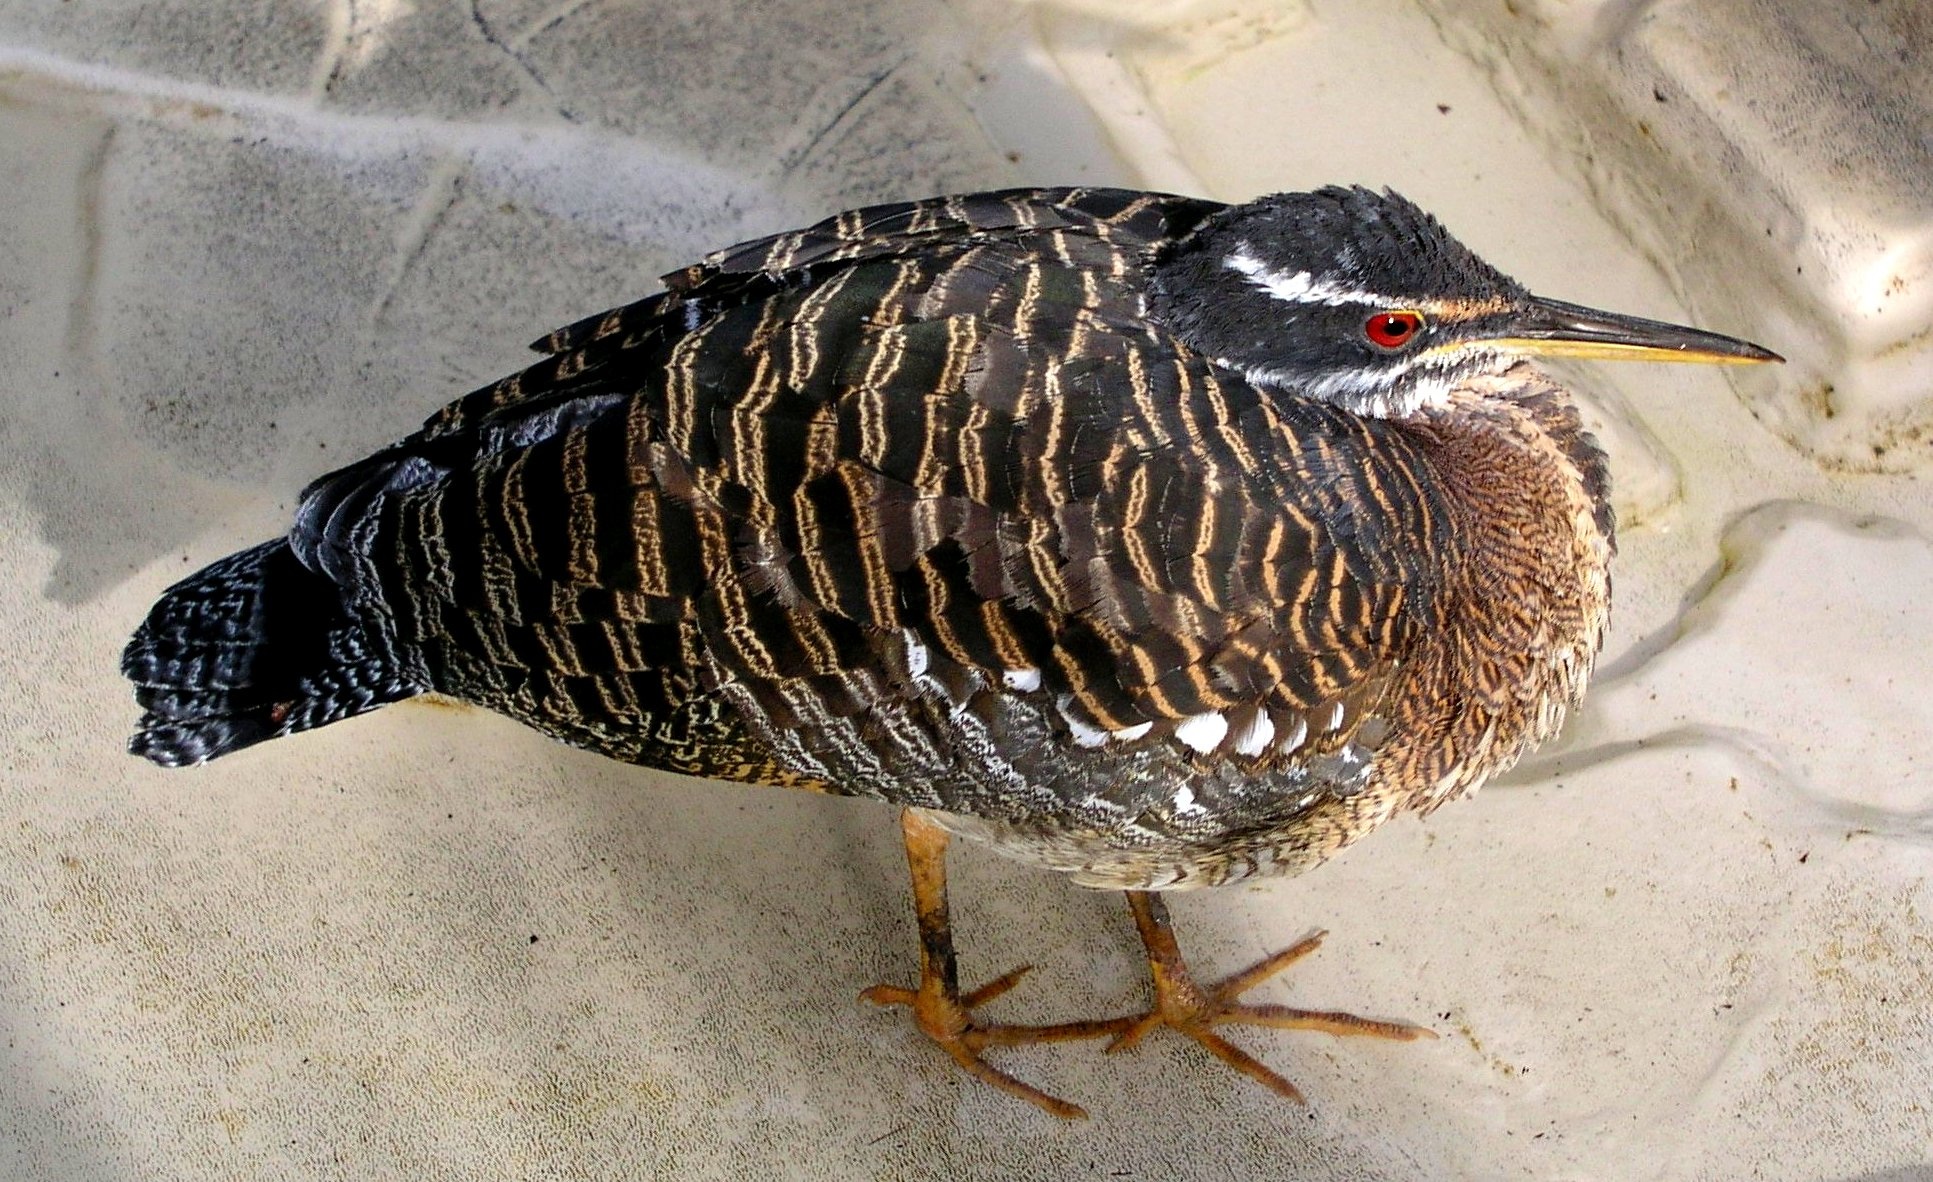
nature, outdoor, bird, animal, cute, wildlife, beak, tropical, flight, natural, flora, fowl, avian, fauna, life, plumage, close up, feathers, wings, vertebrate, florida, orlando, aviary, markings, sea world